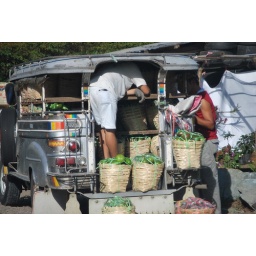
most likely taking all of these veggies and fruits to another market in another place. jeepneys are very versitile